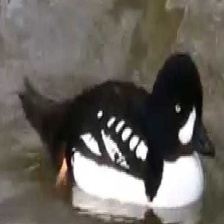
Species: BARROWS GOLDENEYE
Scientific name: BUCEPHALA ISLANDICA
ImageNet parent category: drake